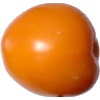
Label: yellow_tomato